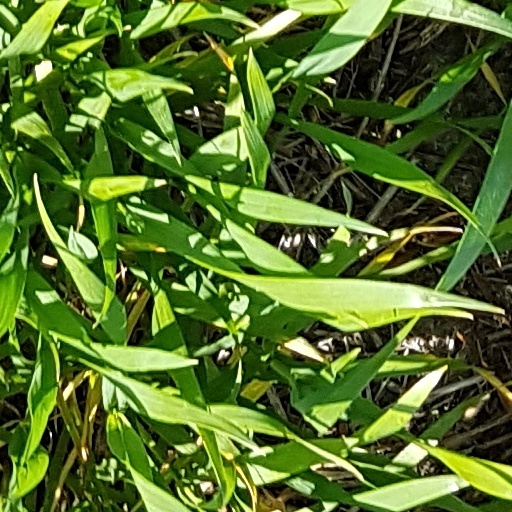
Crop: wheat